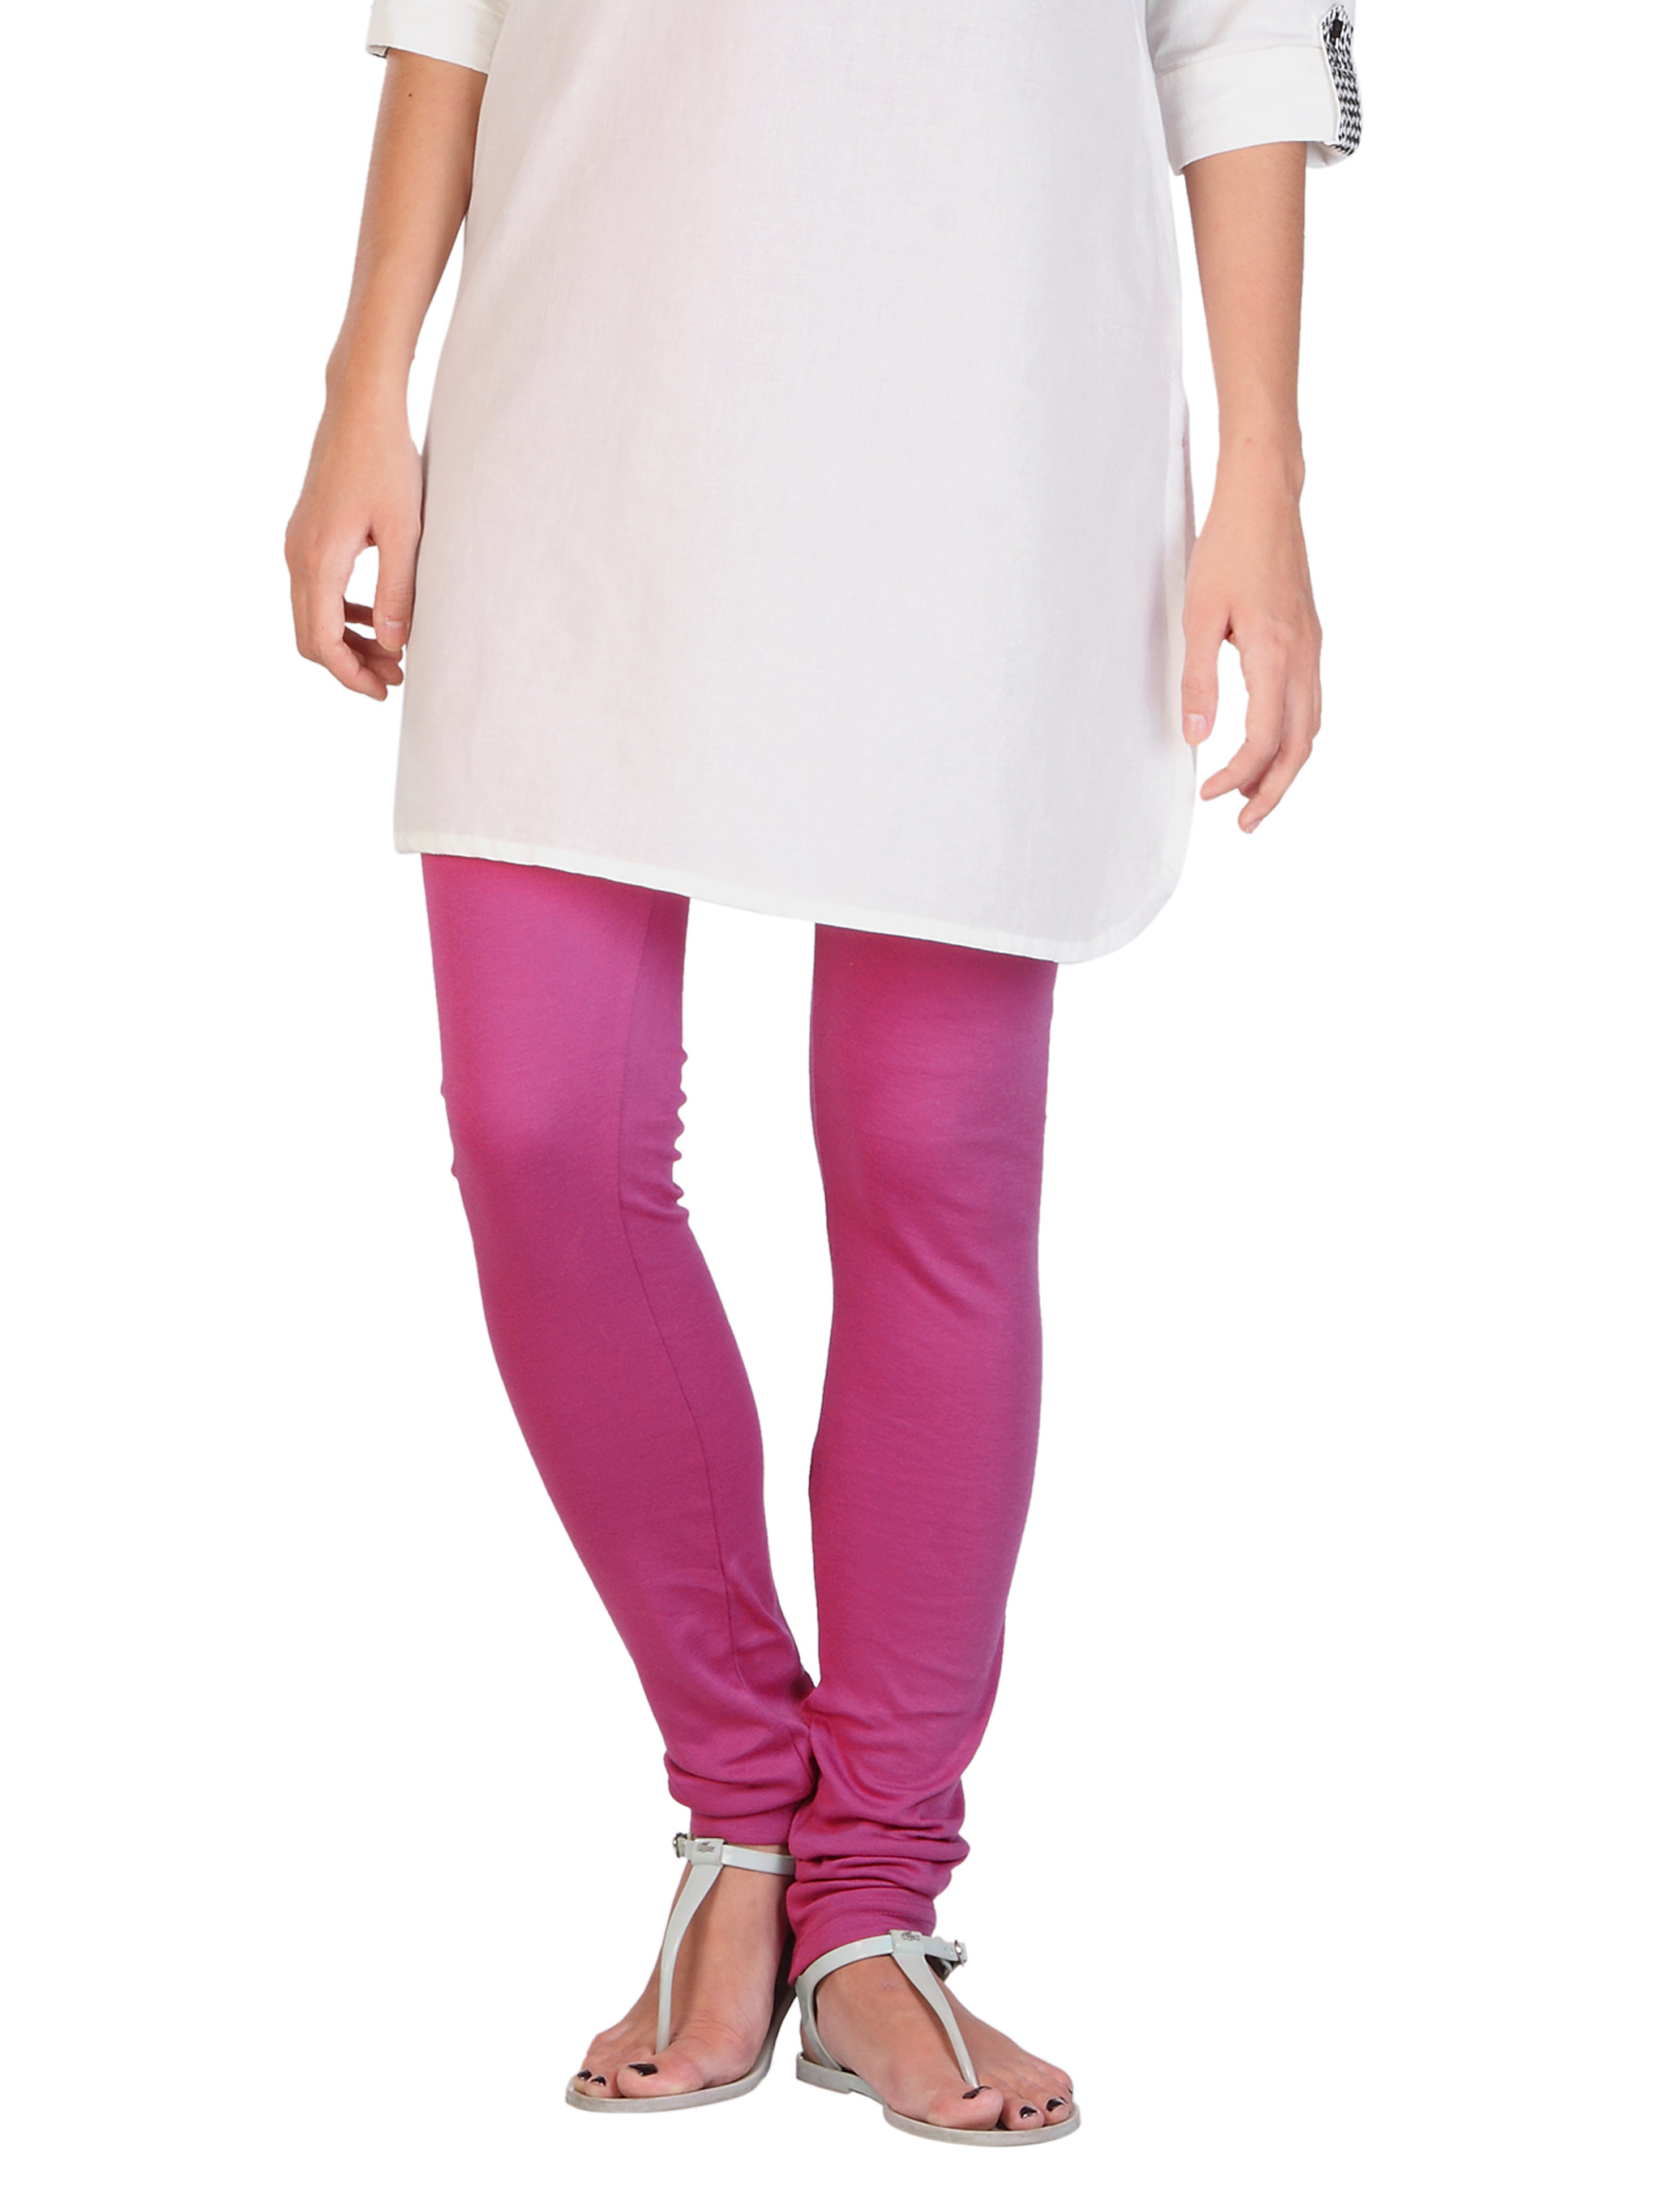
Aneri Women Pink Leggings
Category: Apparel / Bottomwear / Leggings
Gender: Women
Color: Pink
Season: Fall 2012
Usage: Casual